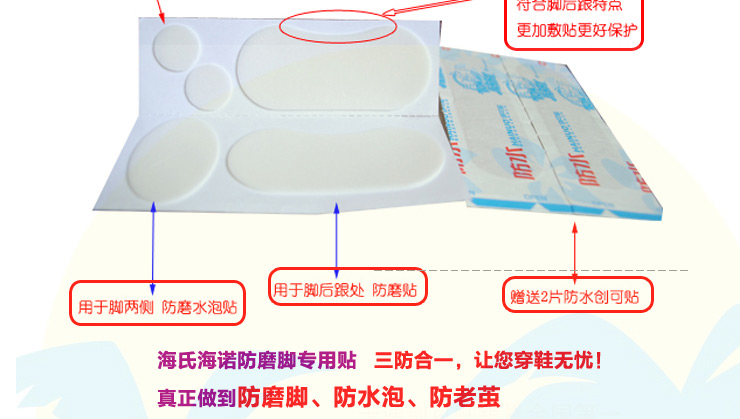
Label: trash